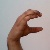
The image shows a hand gesture representing the letter 'C' in Indian Sign Language.